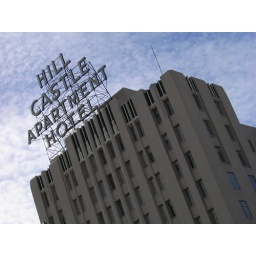
the hill castle apartment / historic hotel building in downtown oakland, california